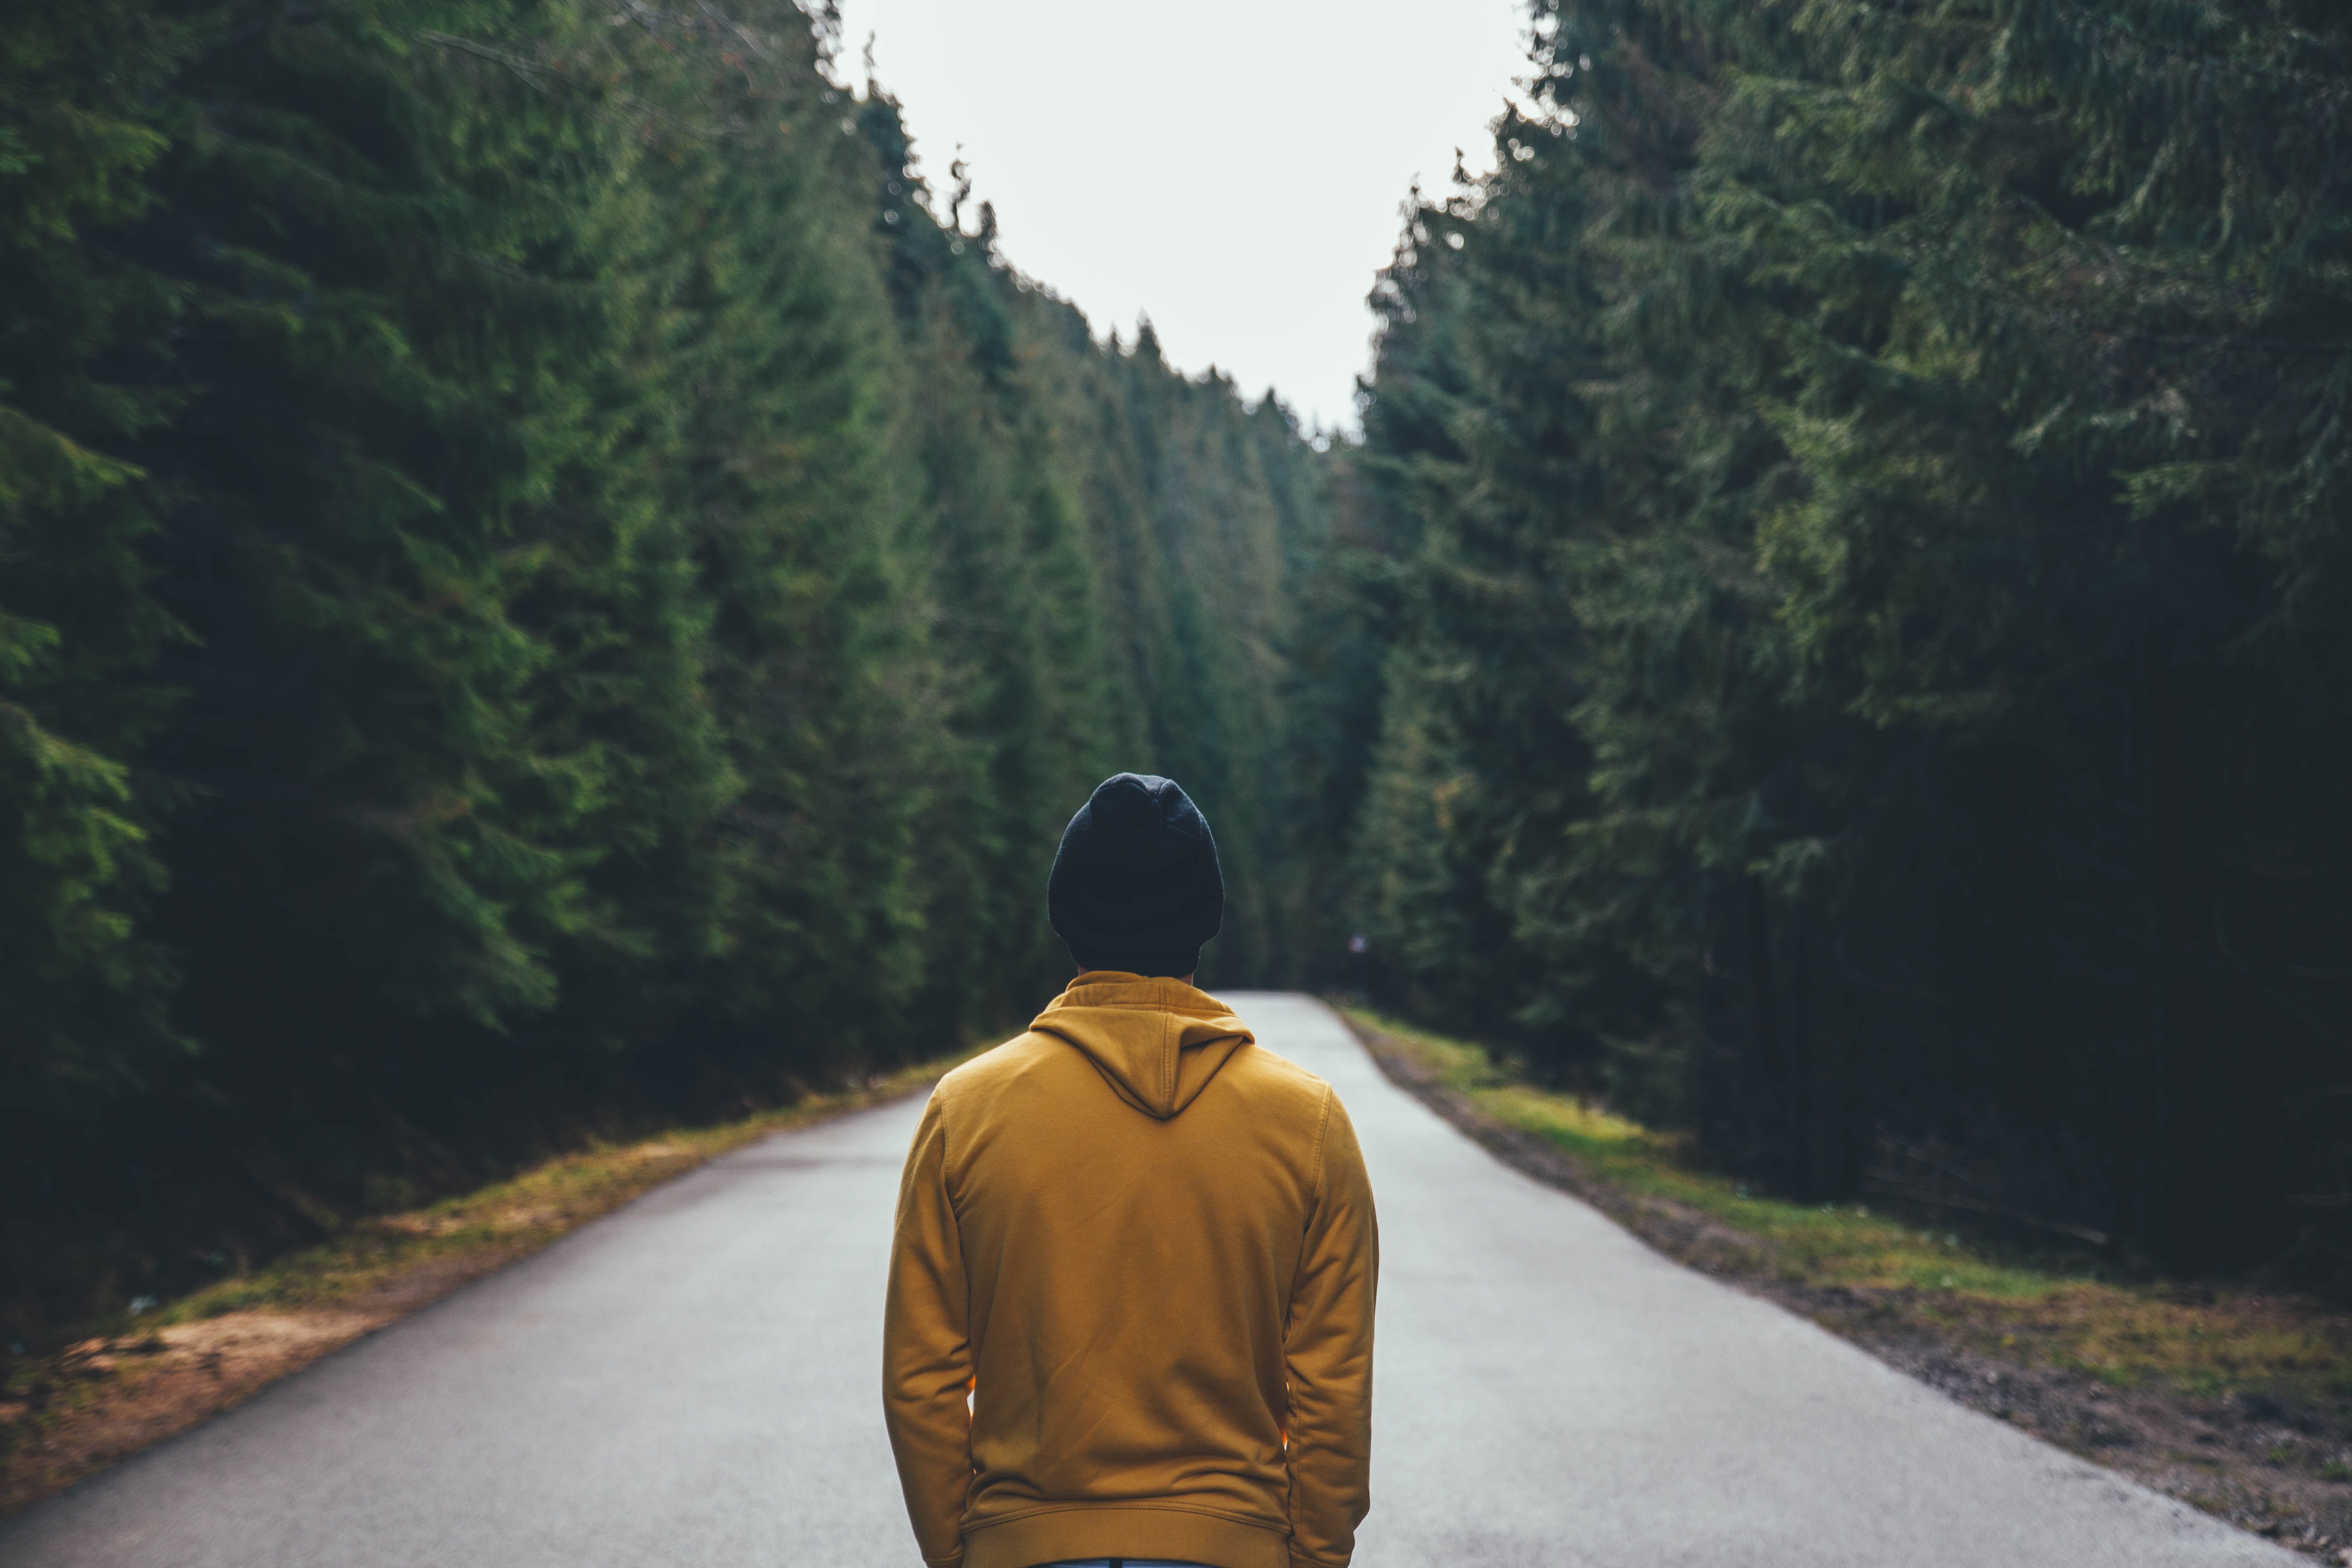
photograph, nature, atmospheric phenomenon, road, tree, sky, hill station, morning, infrastructure, photography, outerwear, headgear, forest, mountain, thoroughfare, plant, asphalt, hill, travel, road trip, road surface, tourism, leisure, national park, vacation